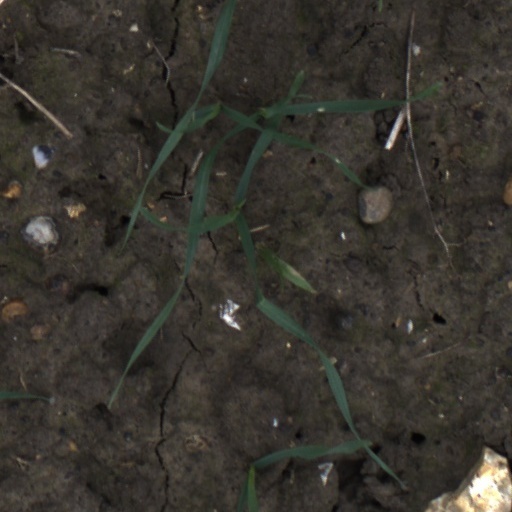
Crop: wheat